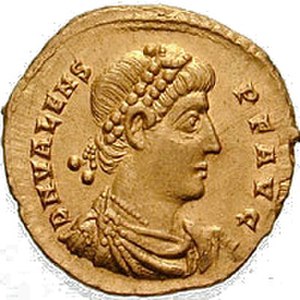
Fritigern / Goterkrigen
Romersk mønt (solidus) med portræt af kejser Valens, der mistede livet i krigen mod goterne.
Fritigern var goter, tilhørende den stamme, der blev kaldt tervingerne. I spidsen for sine landsmænd søgte han asyl i Romerriget i 376, da hunnerne angreb, og da det senere kom til konflikt med romerne, førte han goterne til sejr i slaget ved Adrianopel i 378. Han døde omkring 380.